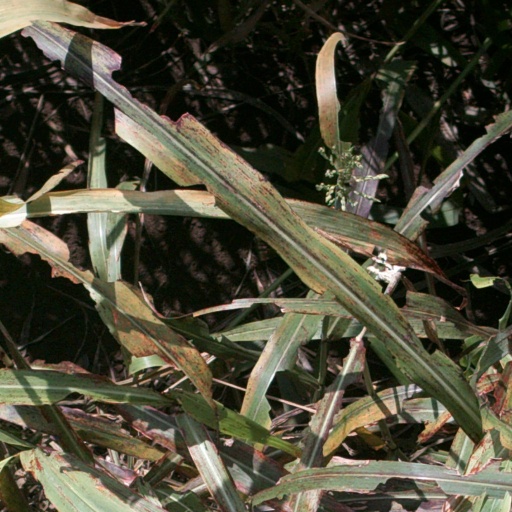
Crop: sorghum